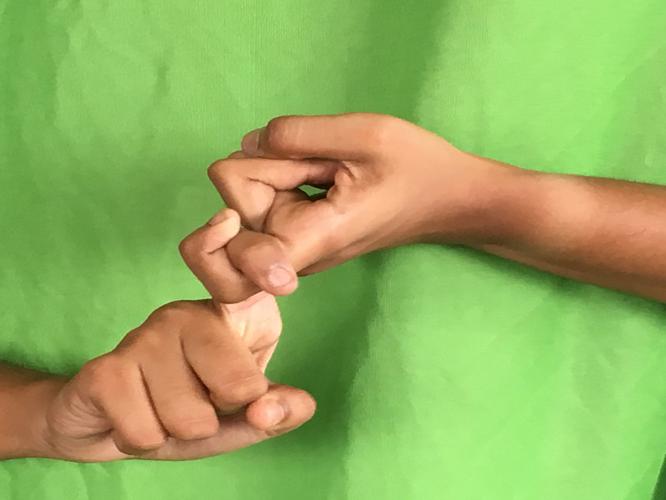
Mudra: Pasha
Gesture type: double_hand